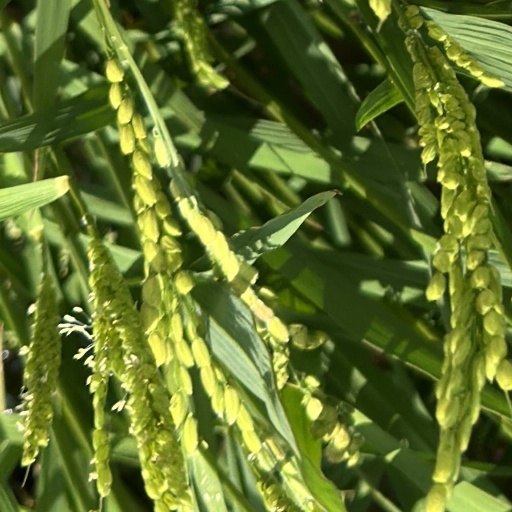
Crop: rice